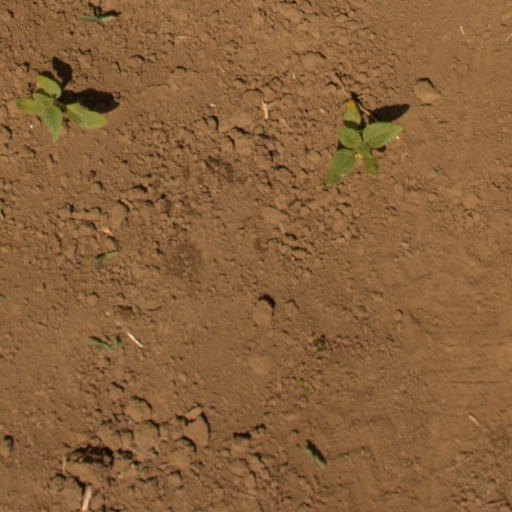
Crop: Jerusalem artichoke